Seizure (Cook novel)

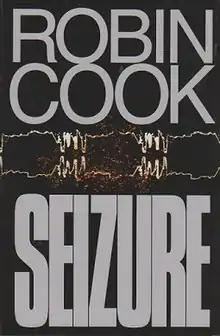
First edition

Seizure is a 2003 novel by American author Robin Cook which explores the concerns raised by advances in therapeutic cloning. It debuted at Number 6 on The New York Times Best Seller list on August 3, 2003. It remained on the best seller list for three weeks. In November 2004 it appeared on the paperback best seller list.